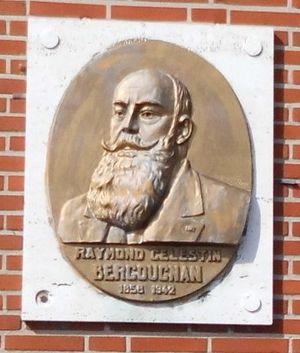
Raymond-Célestin Bergougnan, plus connu par la postérité sous le nom de Raymond Bergougnan, est un industriel français des XIXᵉ et XXᵉ siècles.